Khammam district

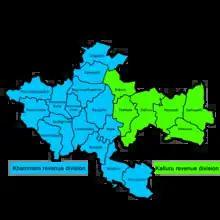
Mandals of Khammam district

The mandals of Chinturu, Kunavaram, Nellipaka and Vararamachandrapuram were added to East Godavari district based on Polavaram ordinance.